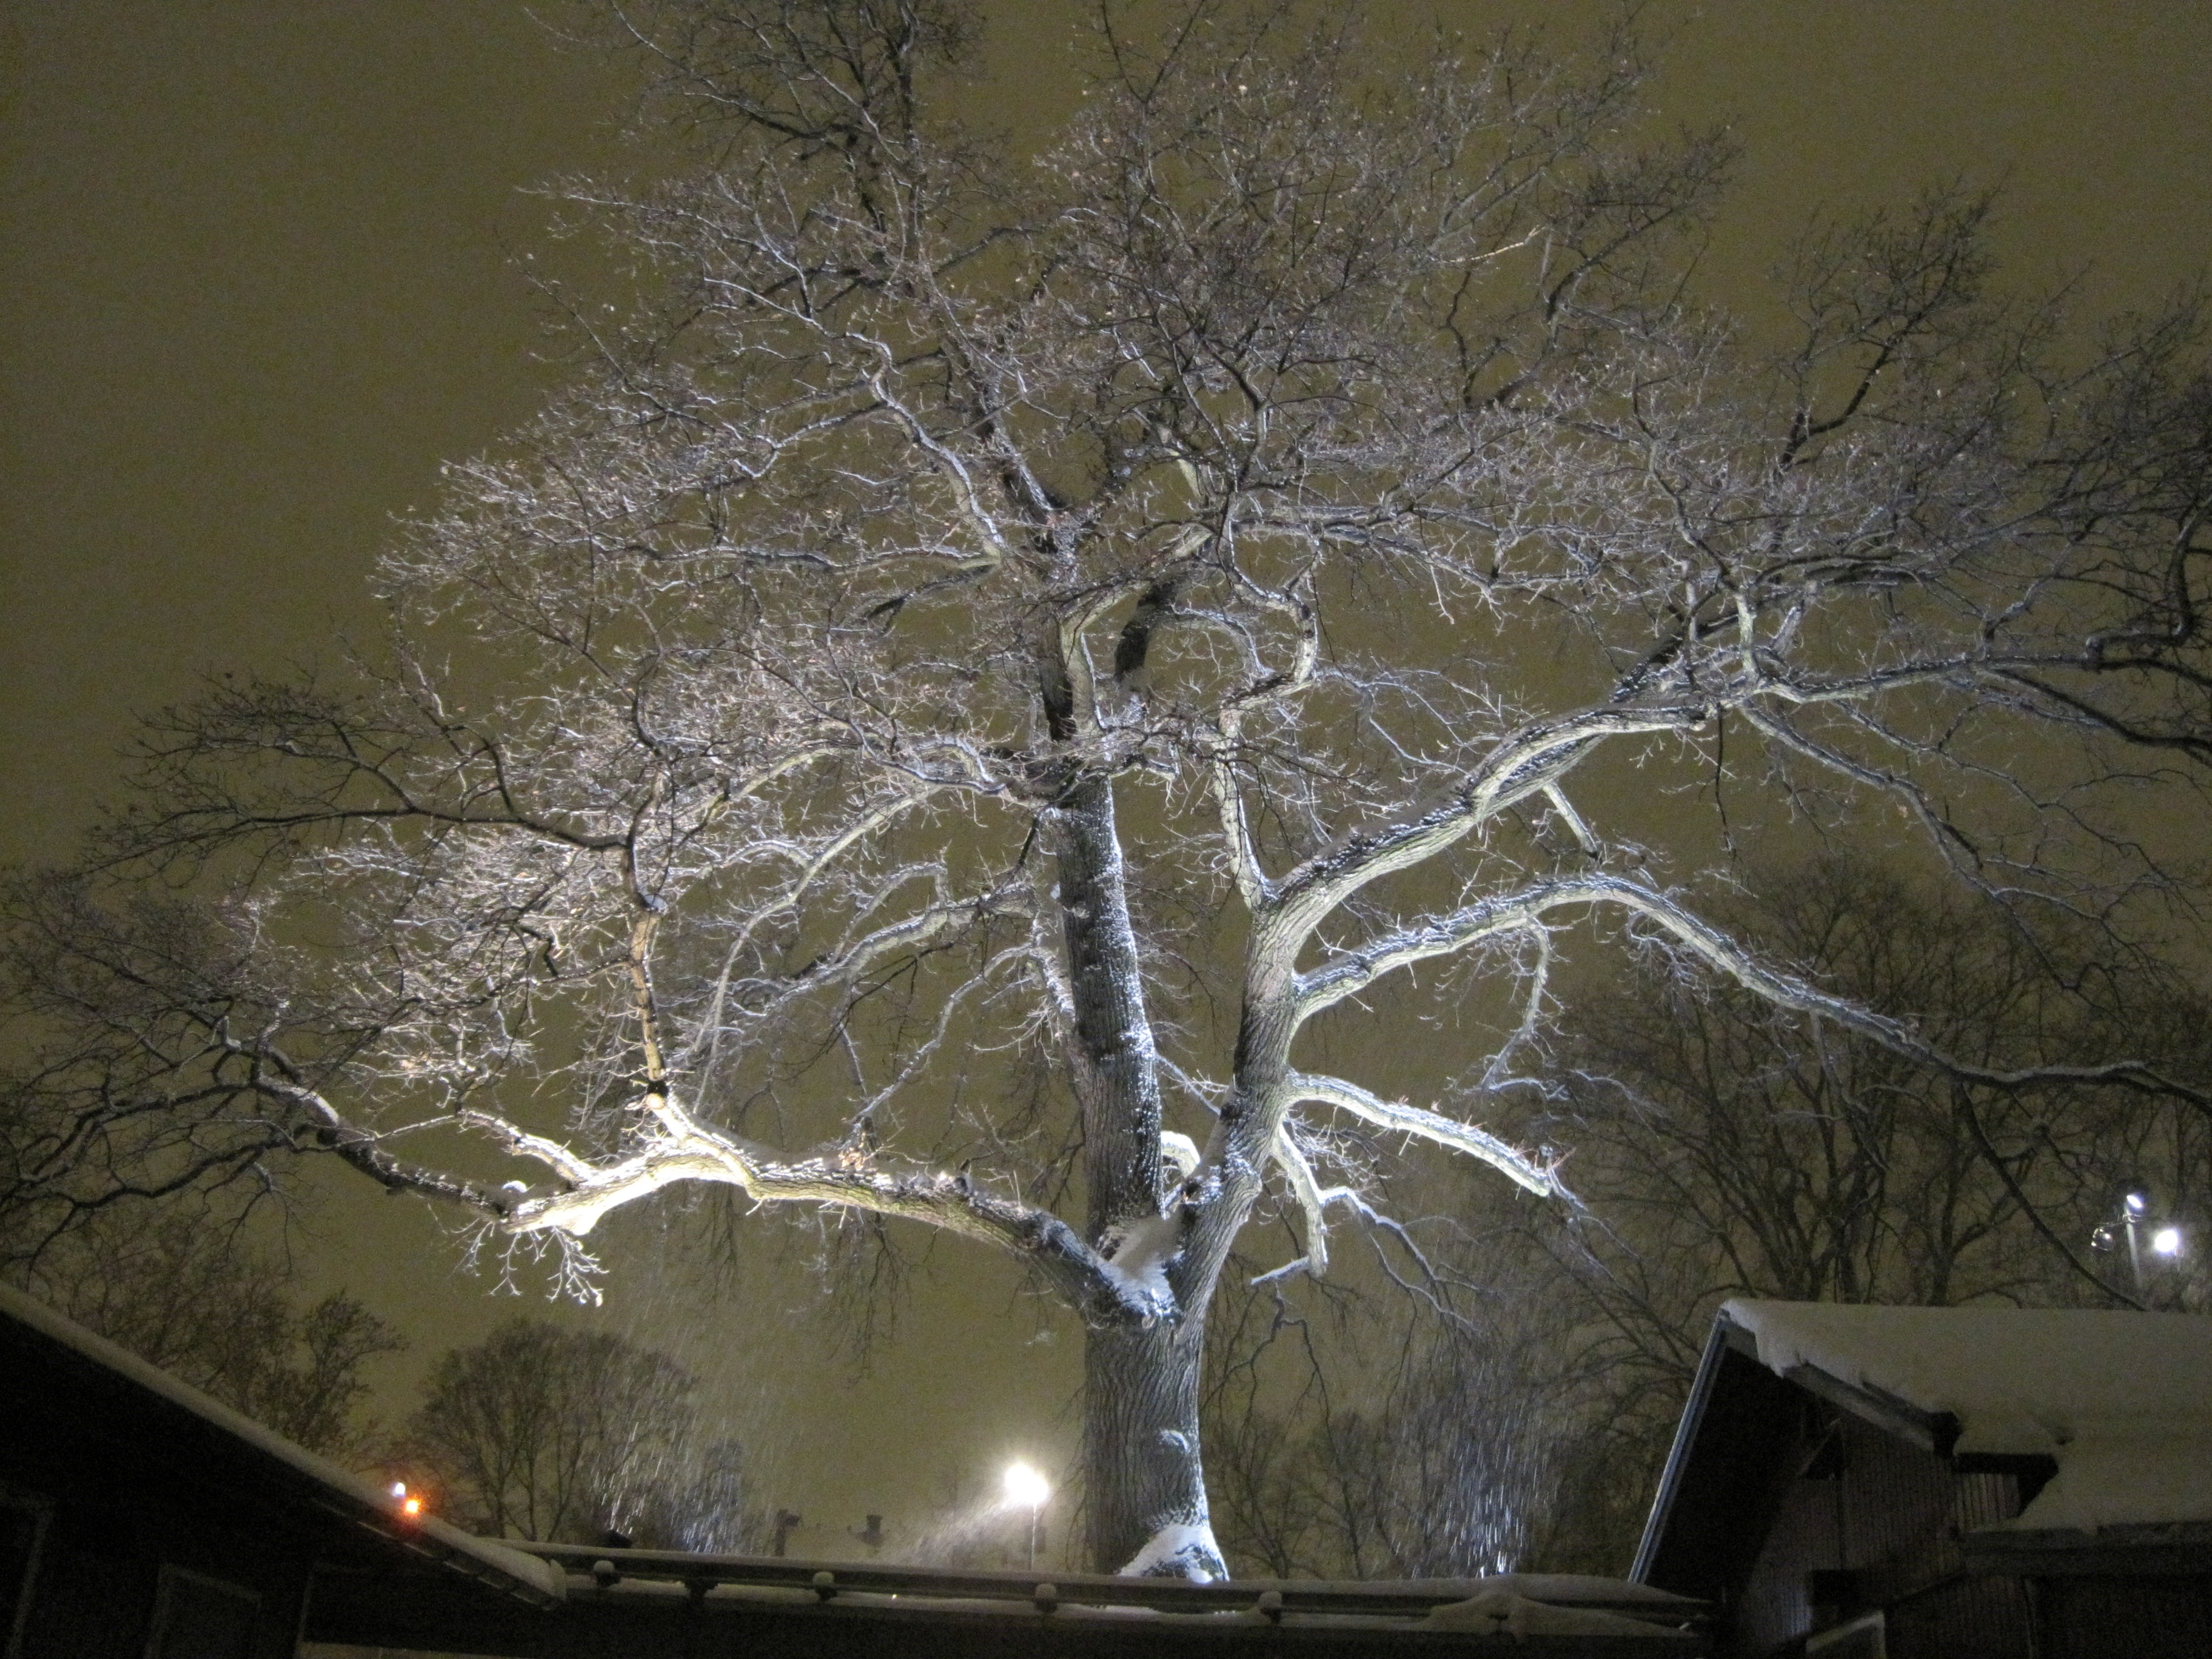
tree, nature, branch, snow, winter, light, plant, night, flower, frost, ice, decoration, reflection, weather, romance, romantic, cozy, darkness, lighting, season, heat, twig, lights, mood, city lights, freezing, atmospheric, woody plant